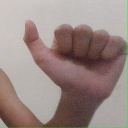
अक्षर: त